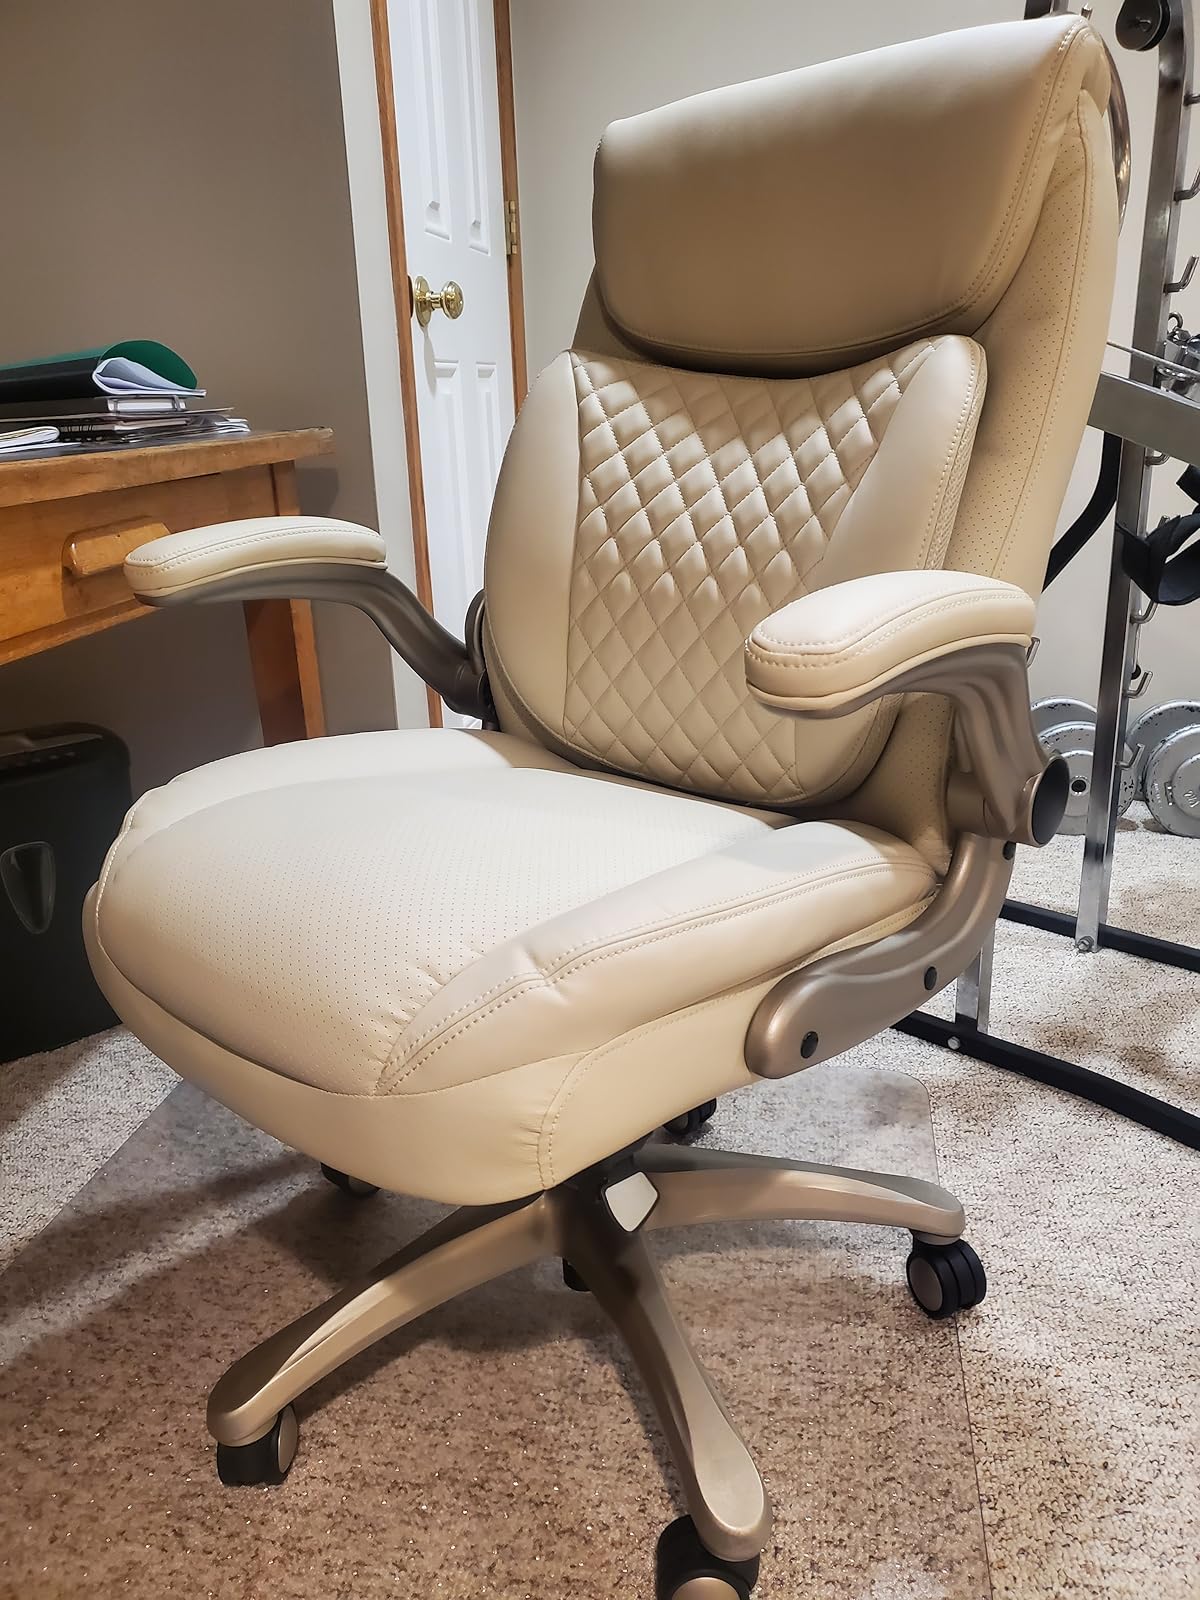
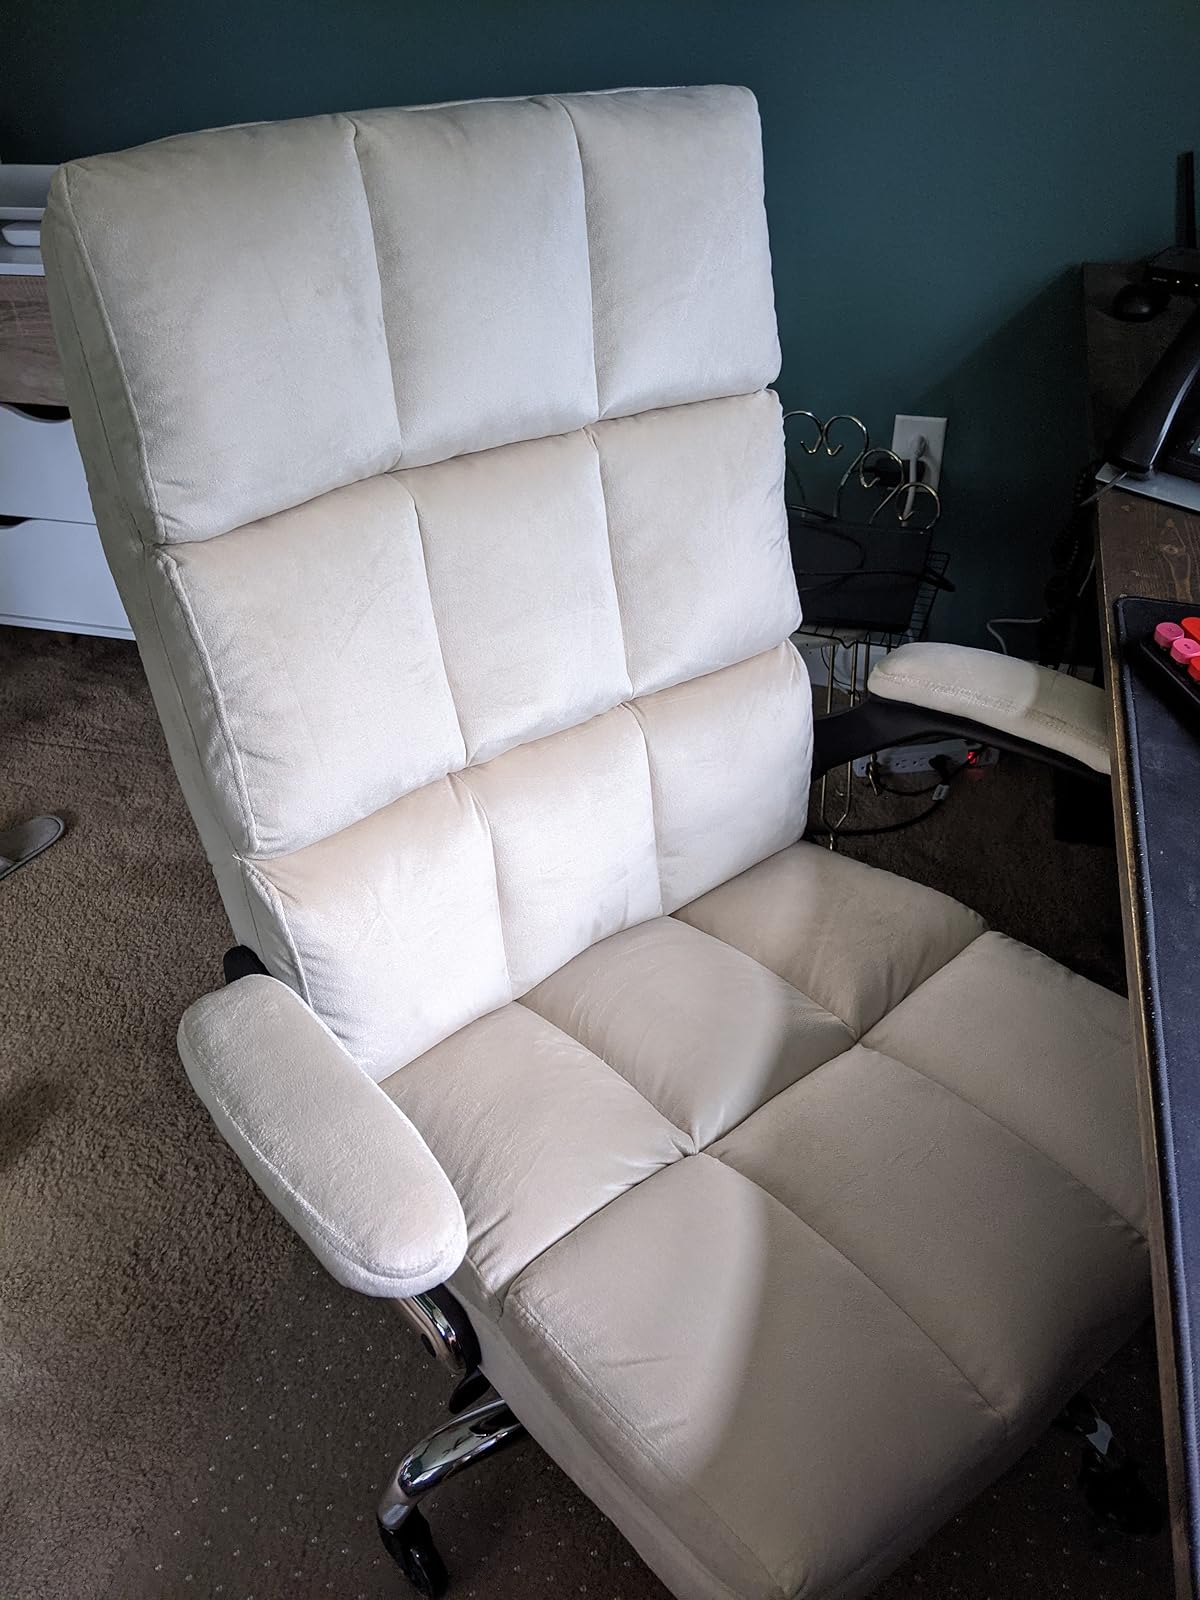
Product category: items_chair
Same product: no